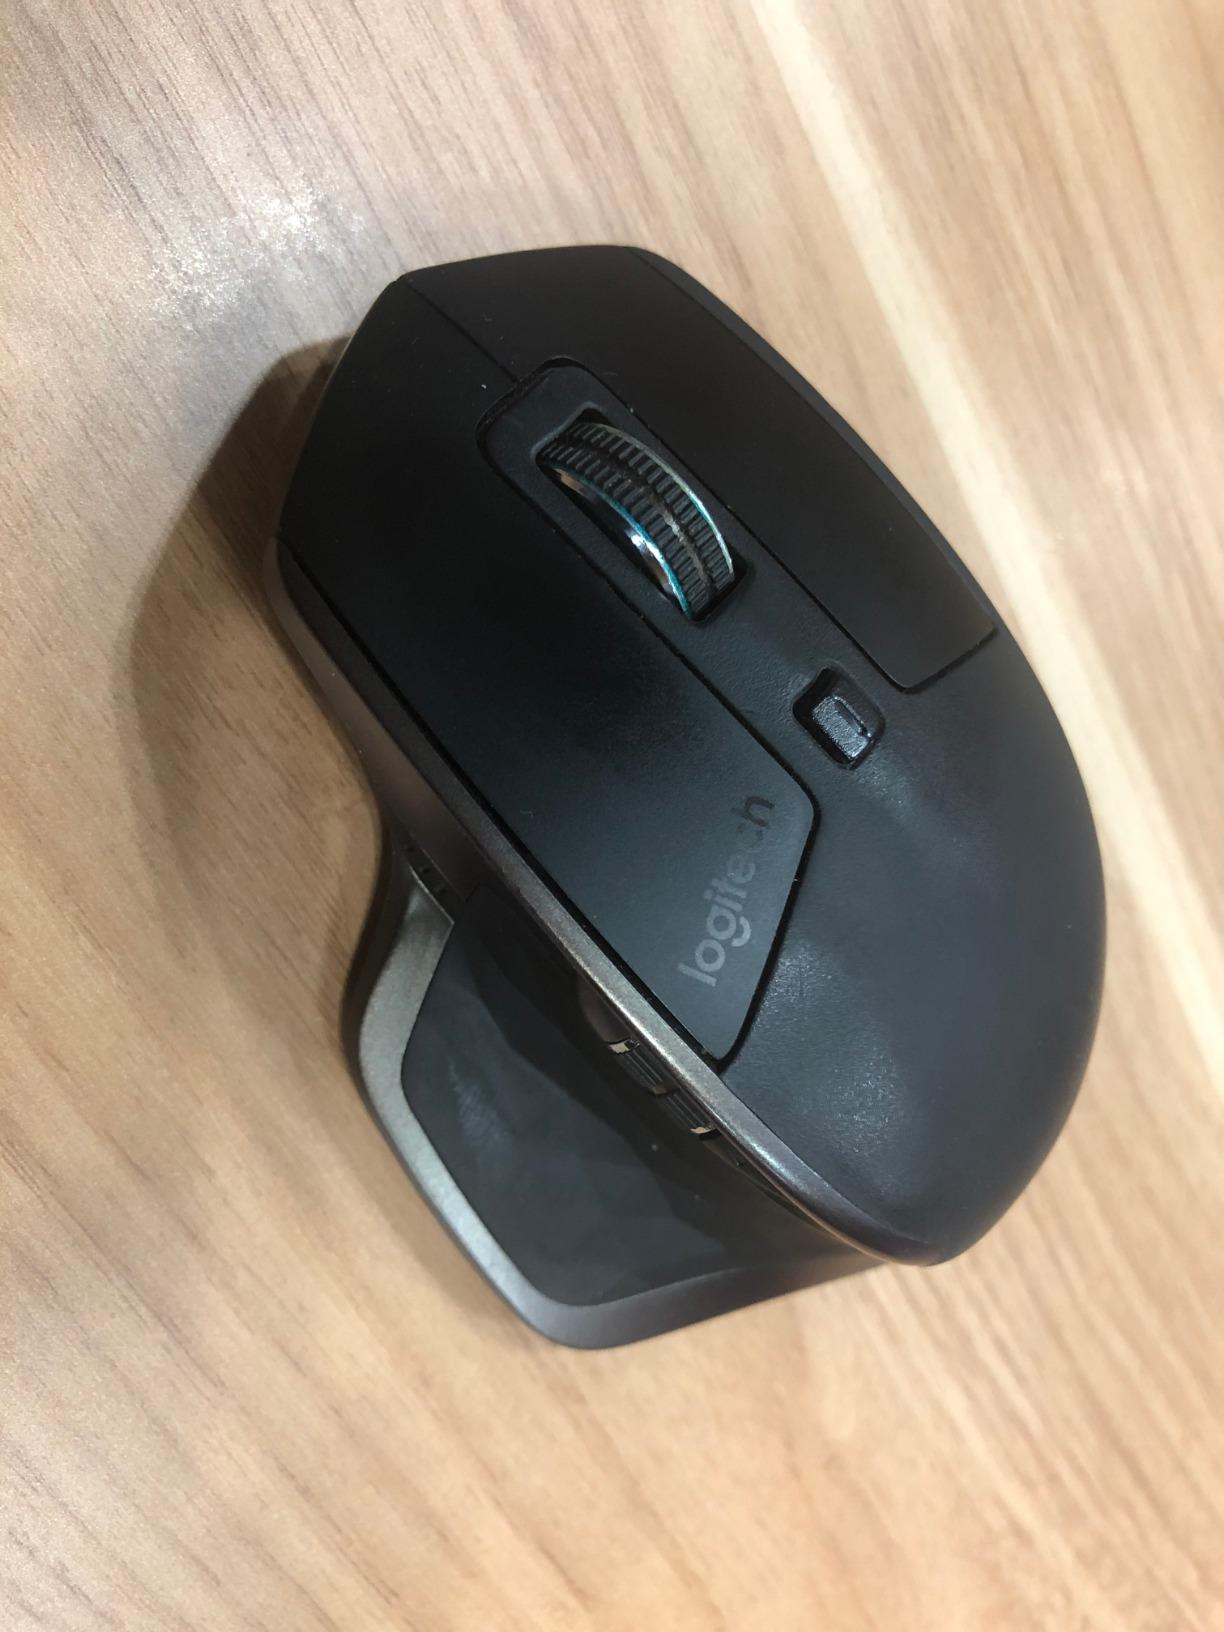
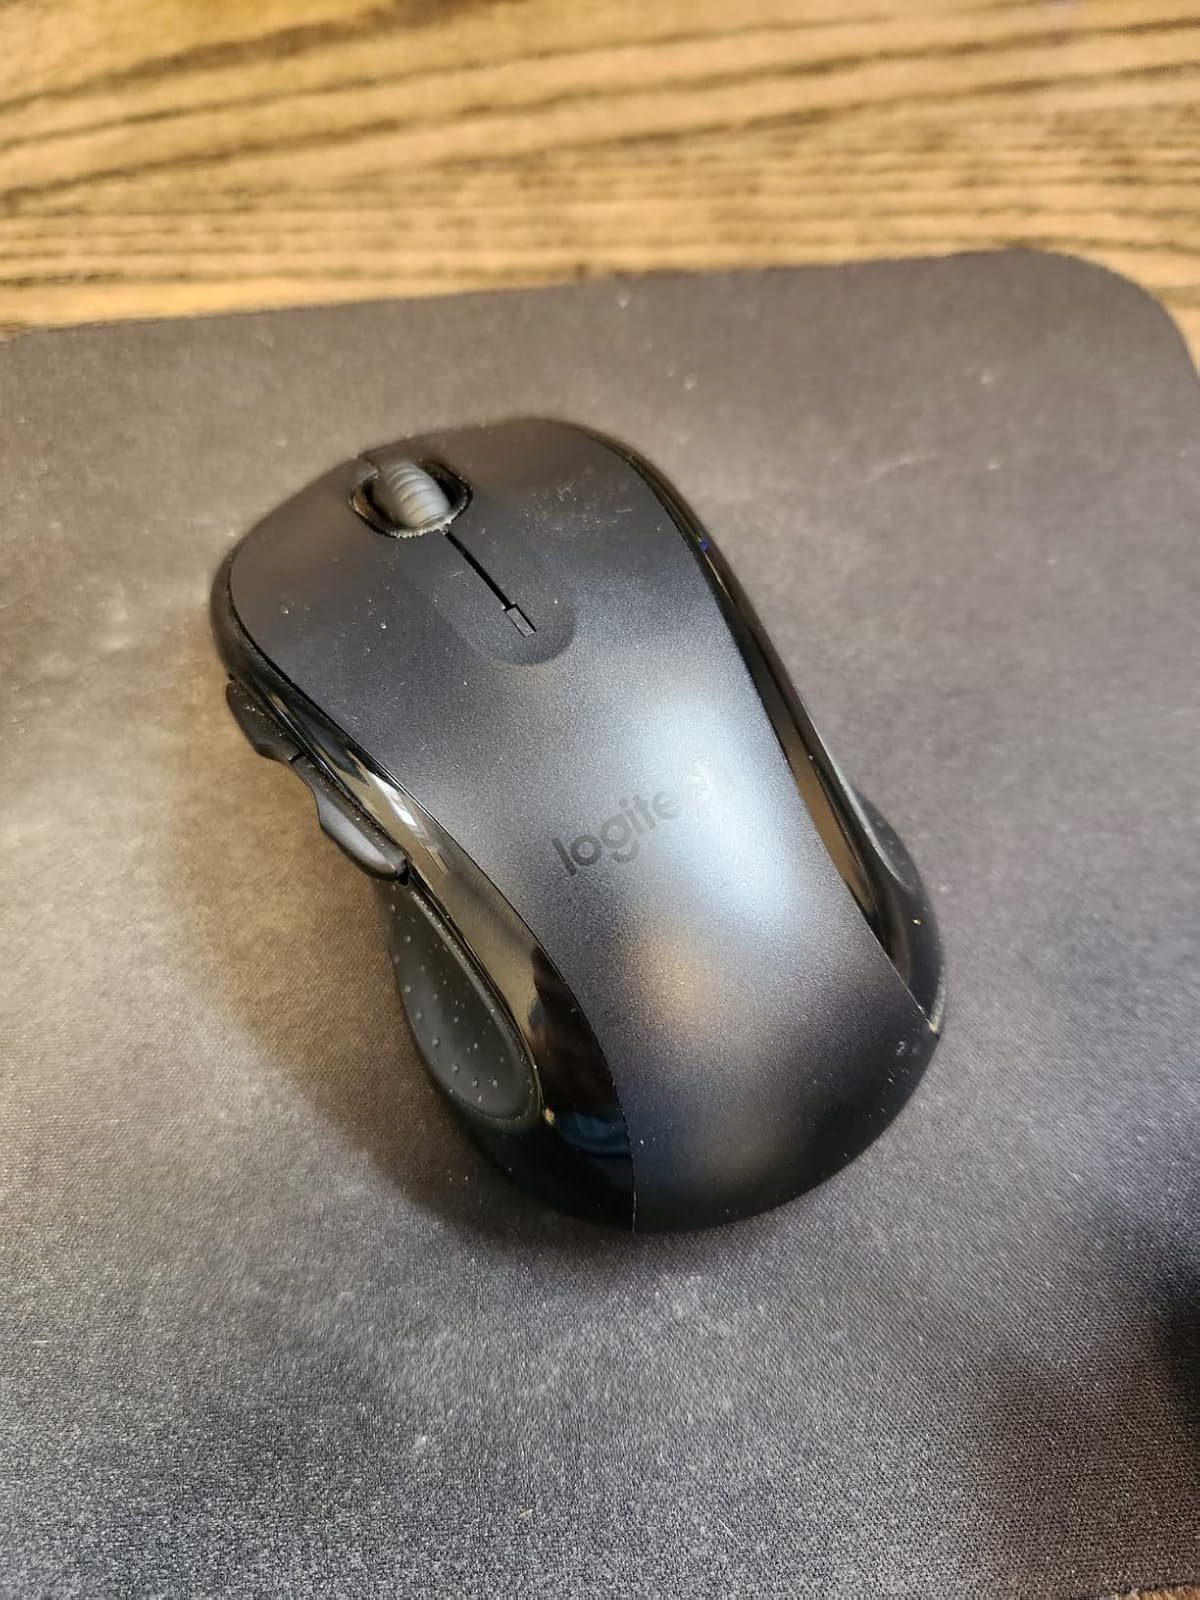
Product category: mouse
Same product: no